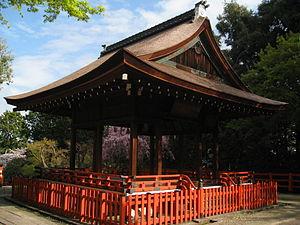
Le Kenkun-jinja également connu sous le nom Takeisao-jinja, est un sanctuaire shinto de la ville de Kyoto au Japon. Le daimyo Oda Nobunaga, un personnage clé dans l'unification du Japon durant la fin du XVIᵉ siècle y est vénéré.